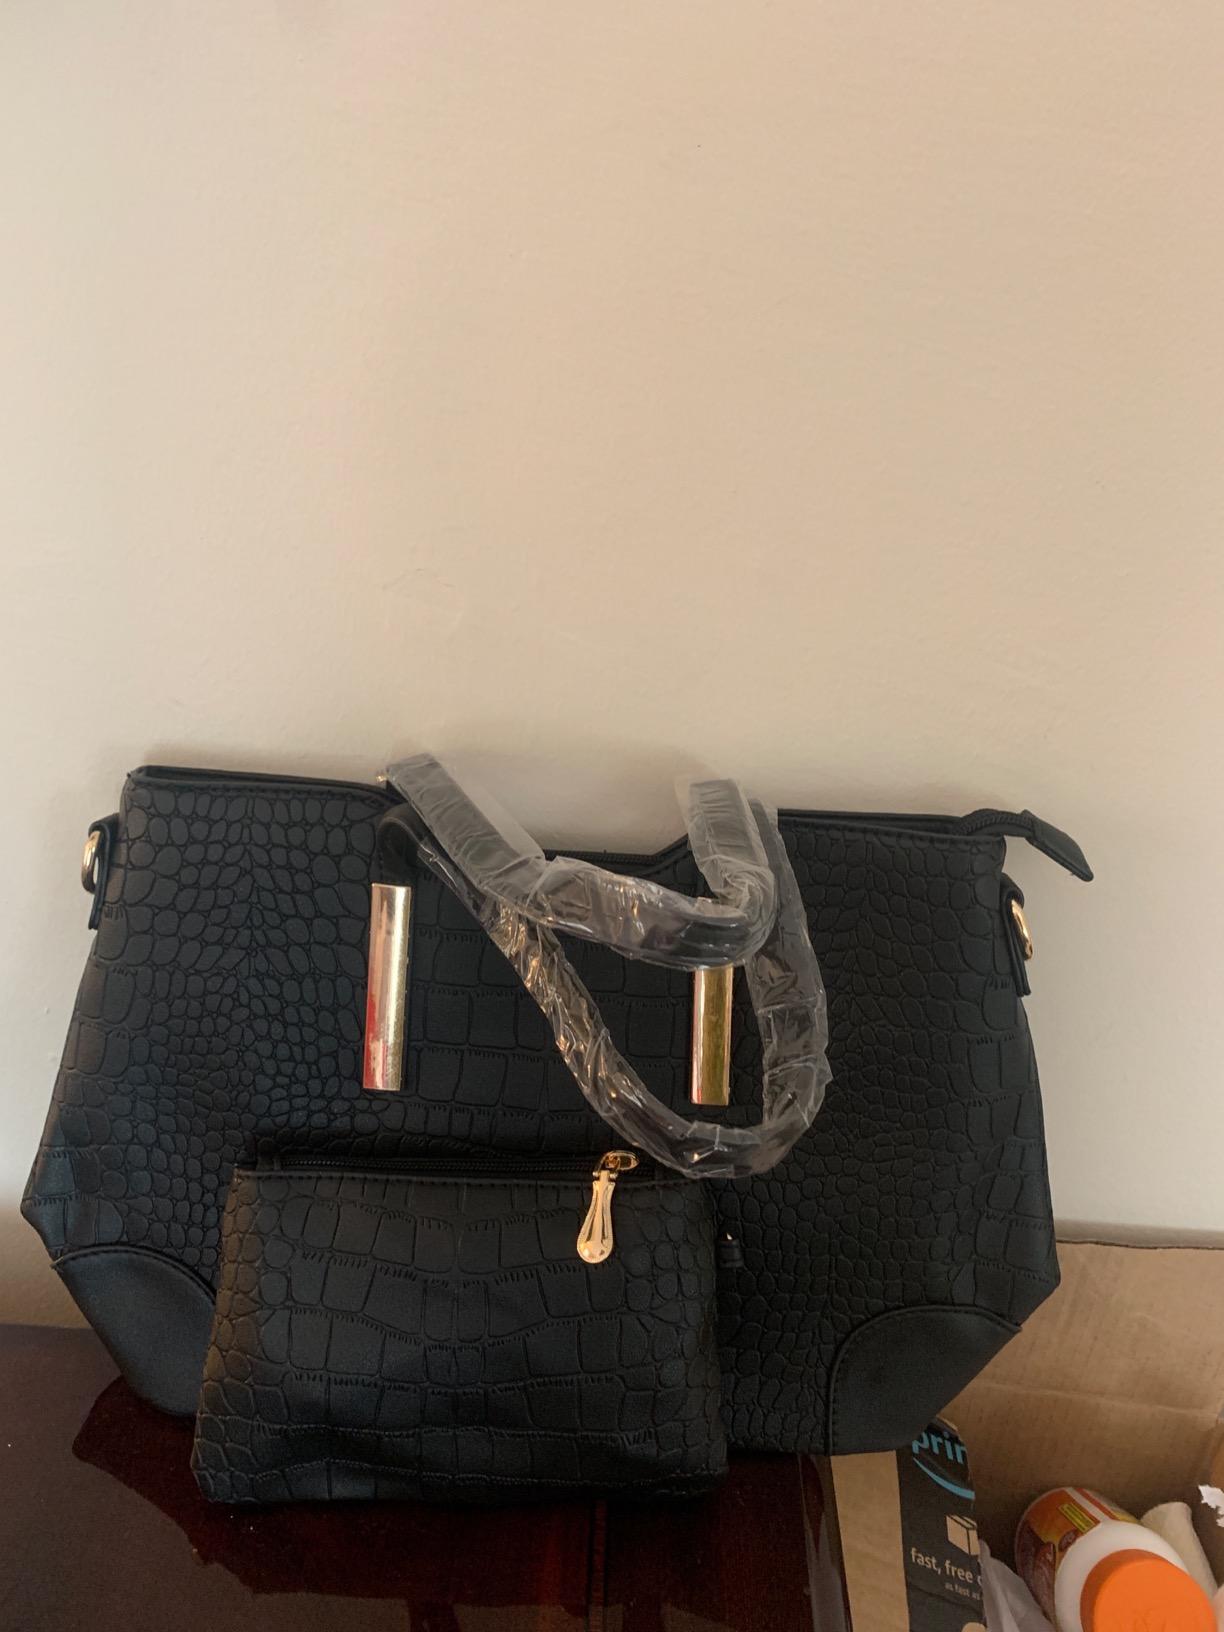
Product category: accessories_handbag
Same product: yes